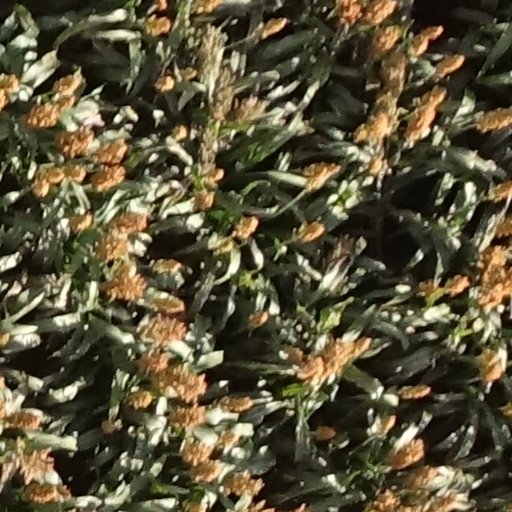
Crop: sorghum